Irán Castillo

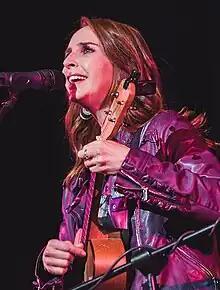

Irán Castillo Pinzón (Veracruz, January 4, 1977) is a Mexican singer and actress.